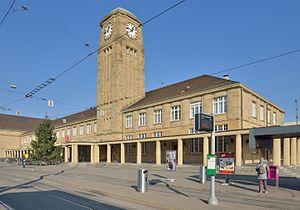
La gare badoise de Bâle, est une gare ferroviaire de la ville de Bâle, en Suisse. Parmi les six gares de la ville, elle est celle qui dessert principalement les lignes vers l'Allemagne.
Cette liste présente les biens culturels d'importance nationale dans le canton de Bâle-Ville. Cette liste correspond à l'édition 2009 de l'Inventaire Suisse des biens culturels d'importance nationale pour le canton de Bâle-Ville. Il est trié par commune et inclus : 70 bâtiments séparés, 32 collections et 3 sites archéologiques.